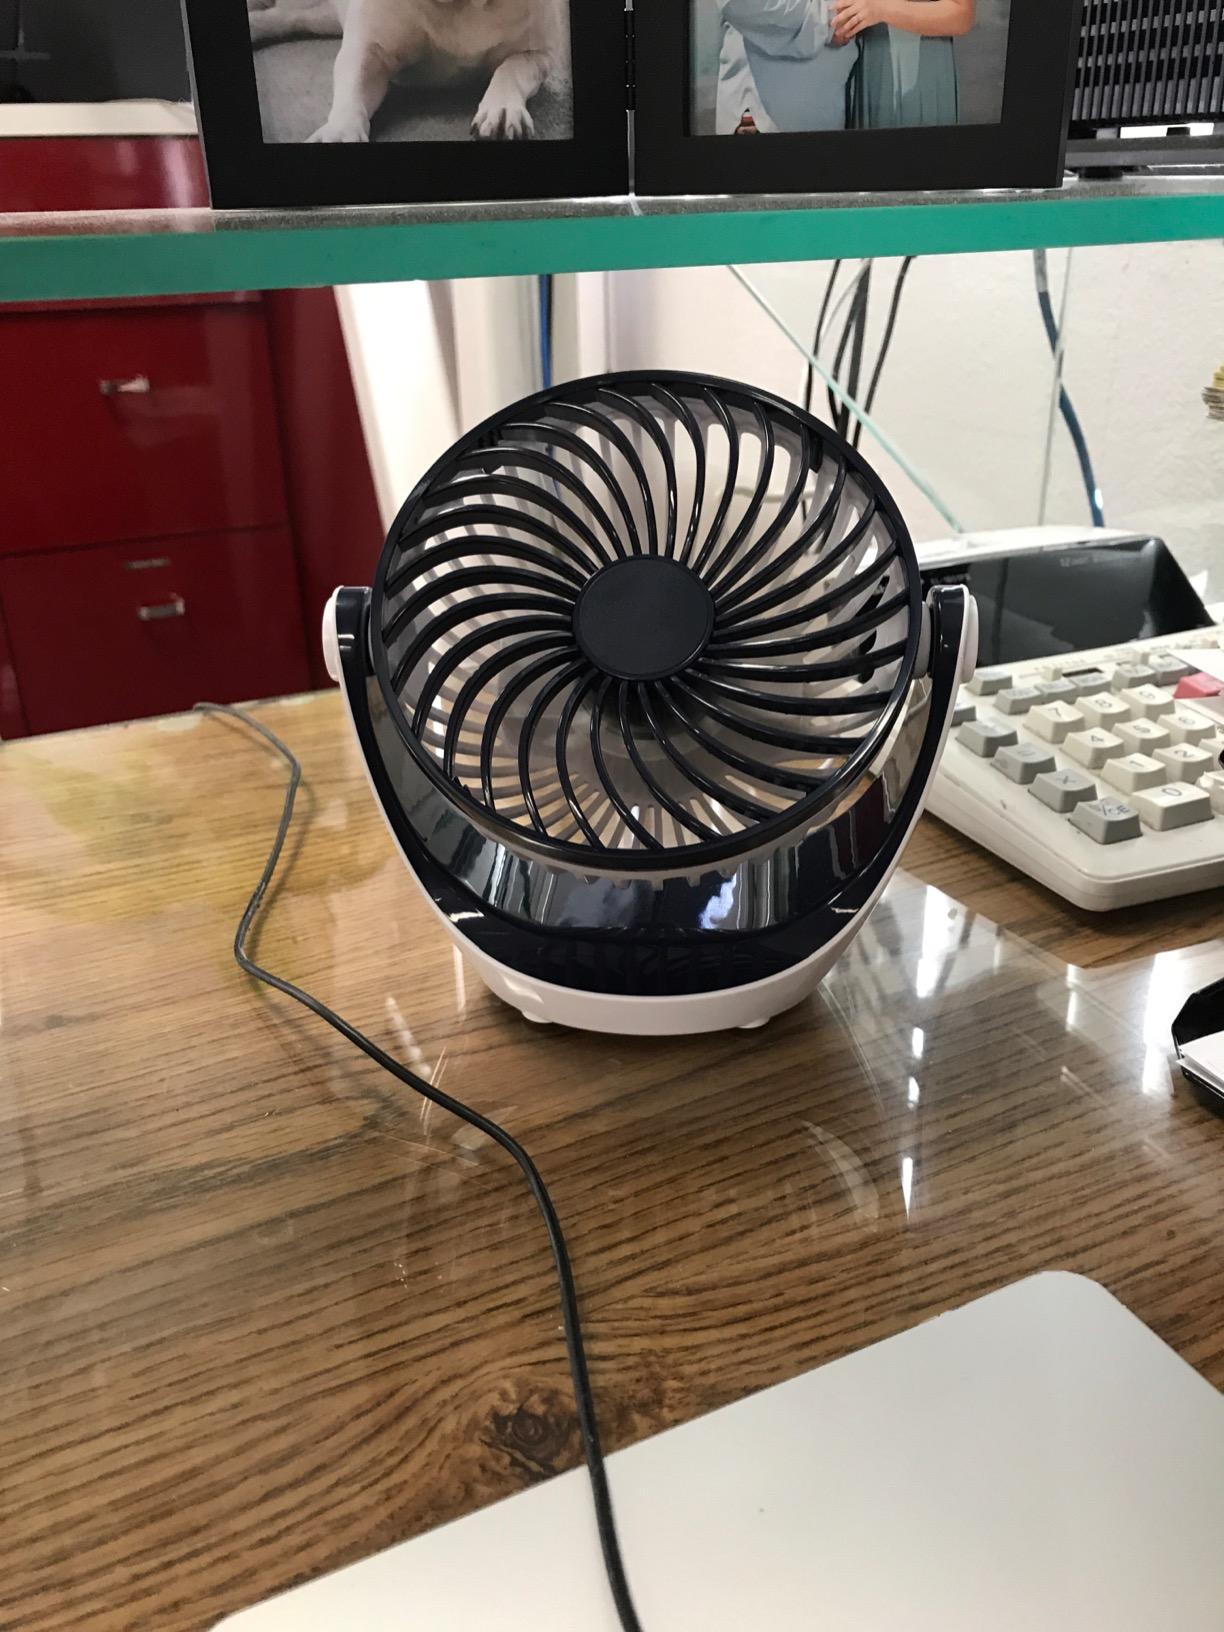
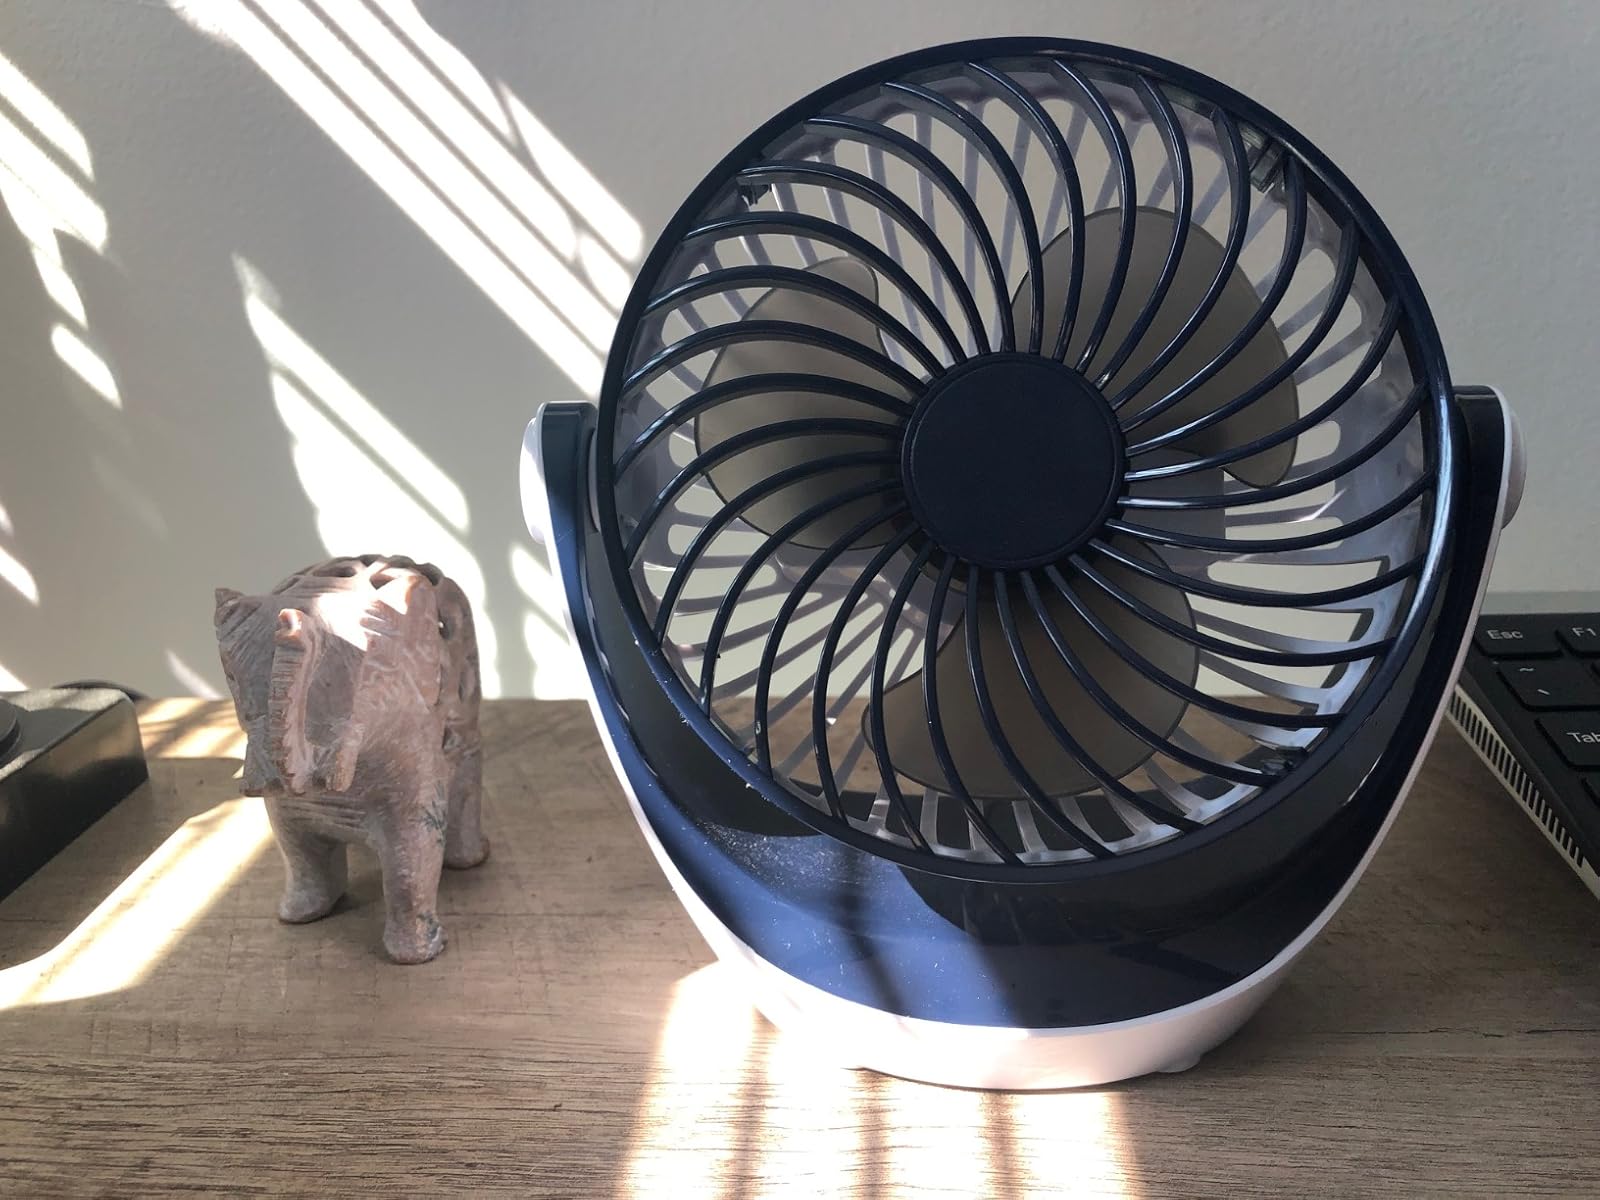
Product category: fan
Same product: yes